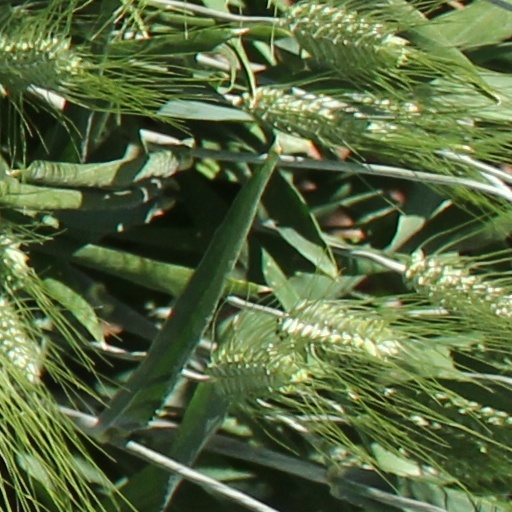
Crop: wheat